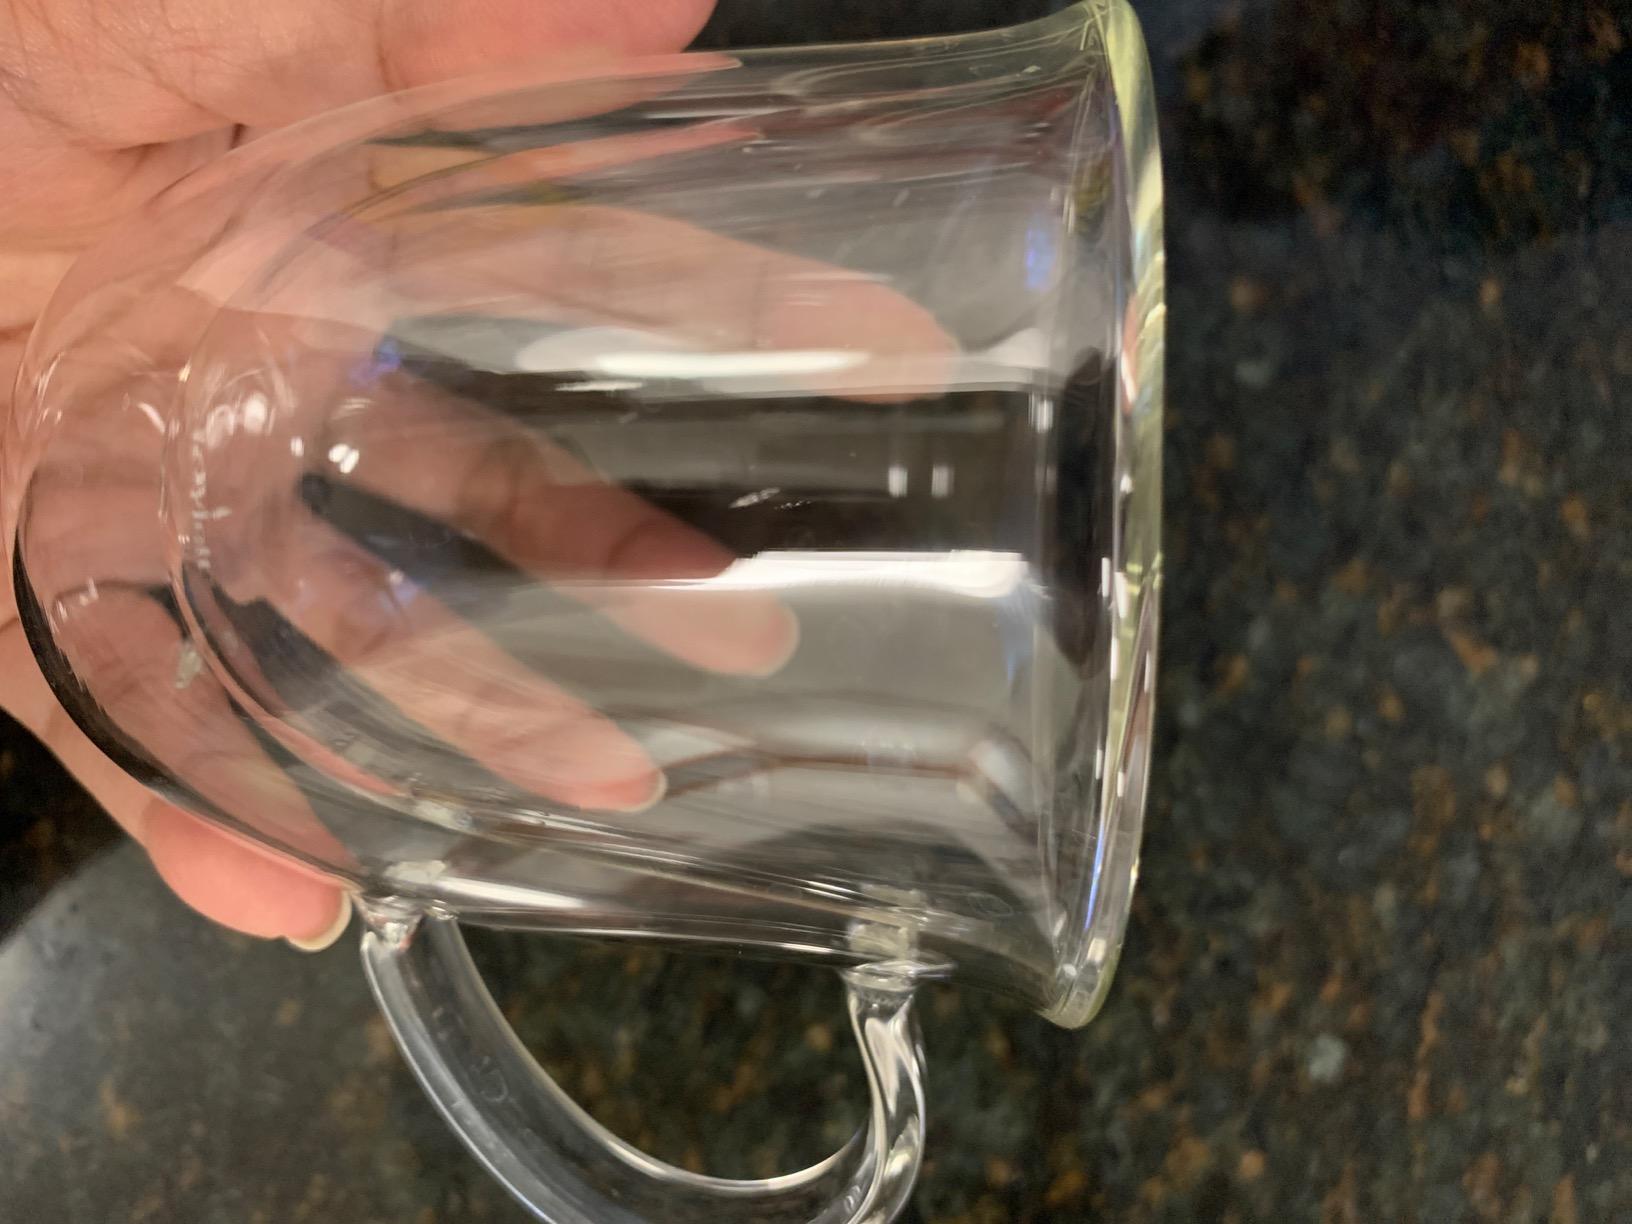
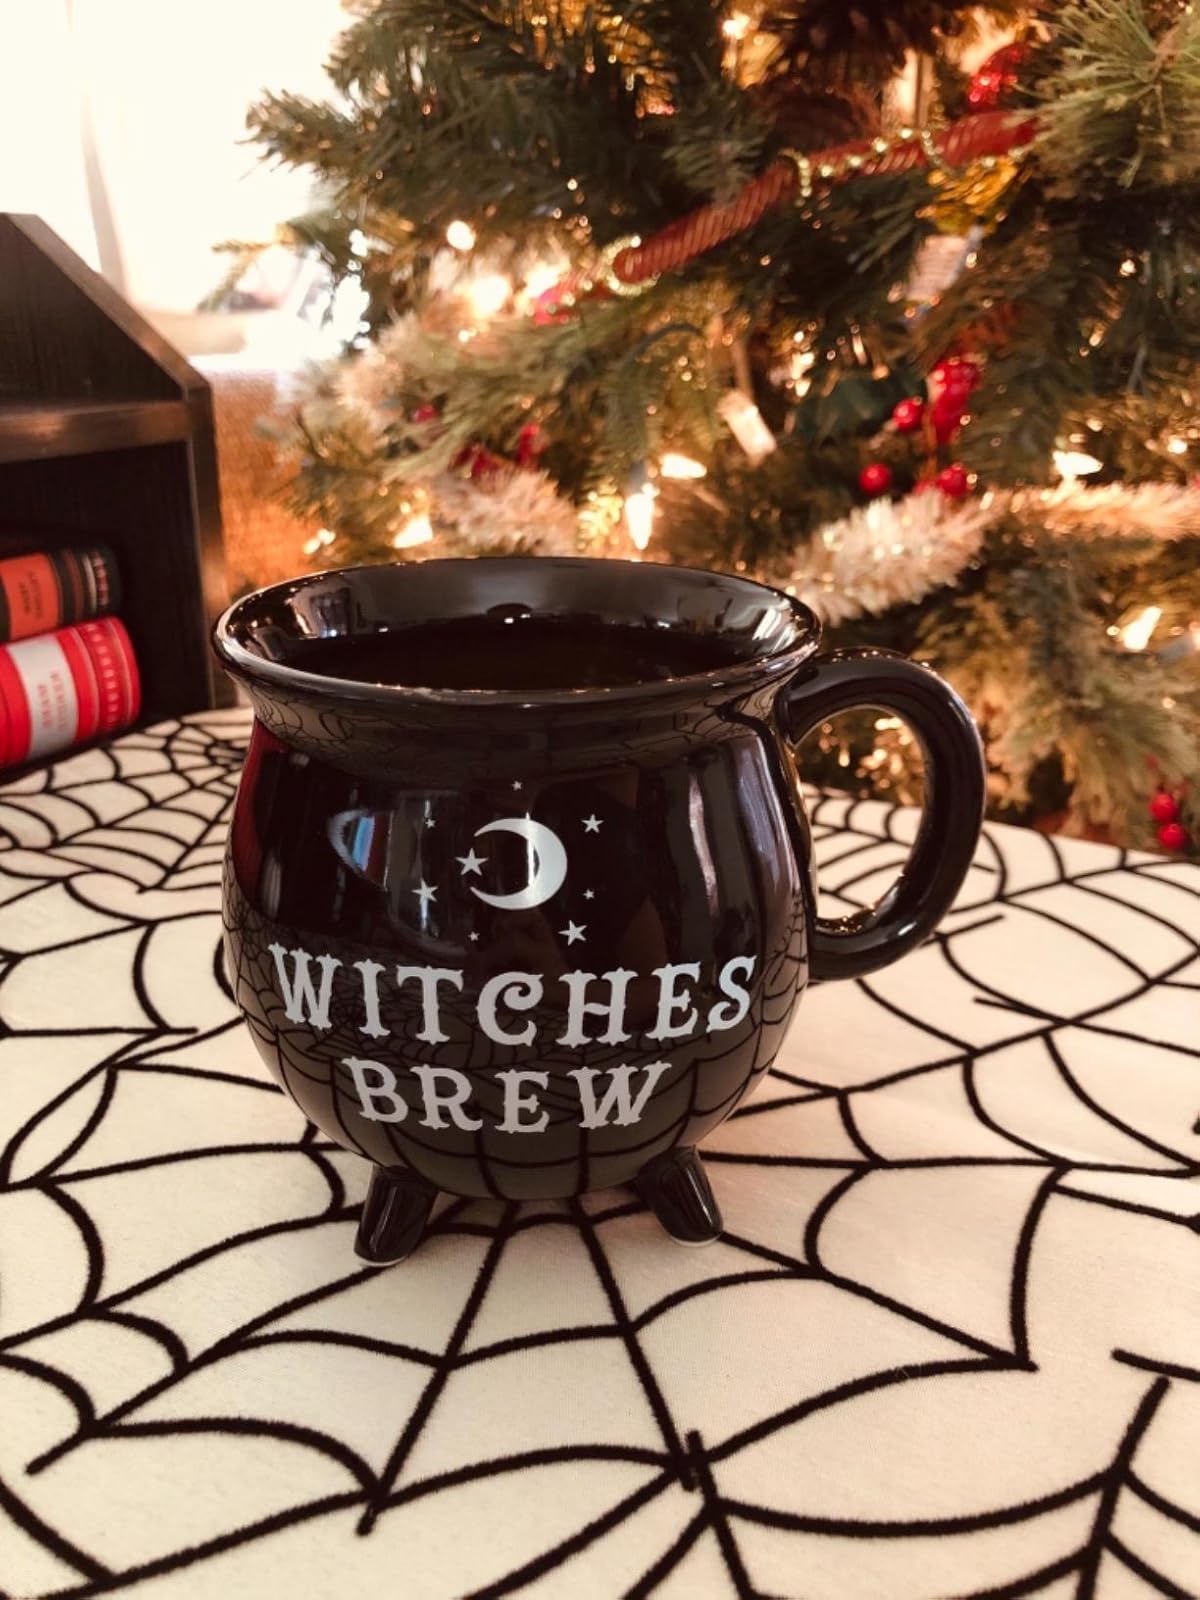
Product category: items_mug
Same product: no